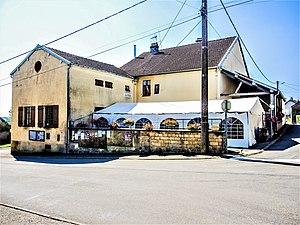
Mairie
Larret est une commune française située dans le département de la Haute-Saône, en région Bourgogne-Franche-Comté.